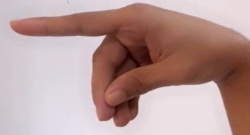
ASL sign: P